Focus (2001 film)

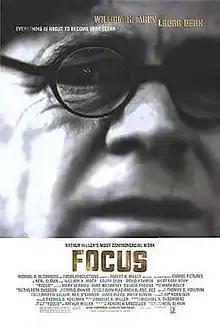

Focus is a 2001 American drama film starring William H. Macy, Laura Dern, David Paymer and Meat Loaf based on a 1945 novel by playwright Arthur Miller. The film premiered at the Toronto International Film Festival and was given a limited release on October 19, 2001.